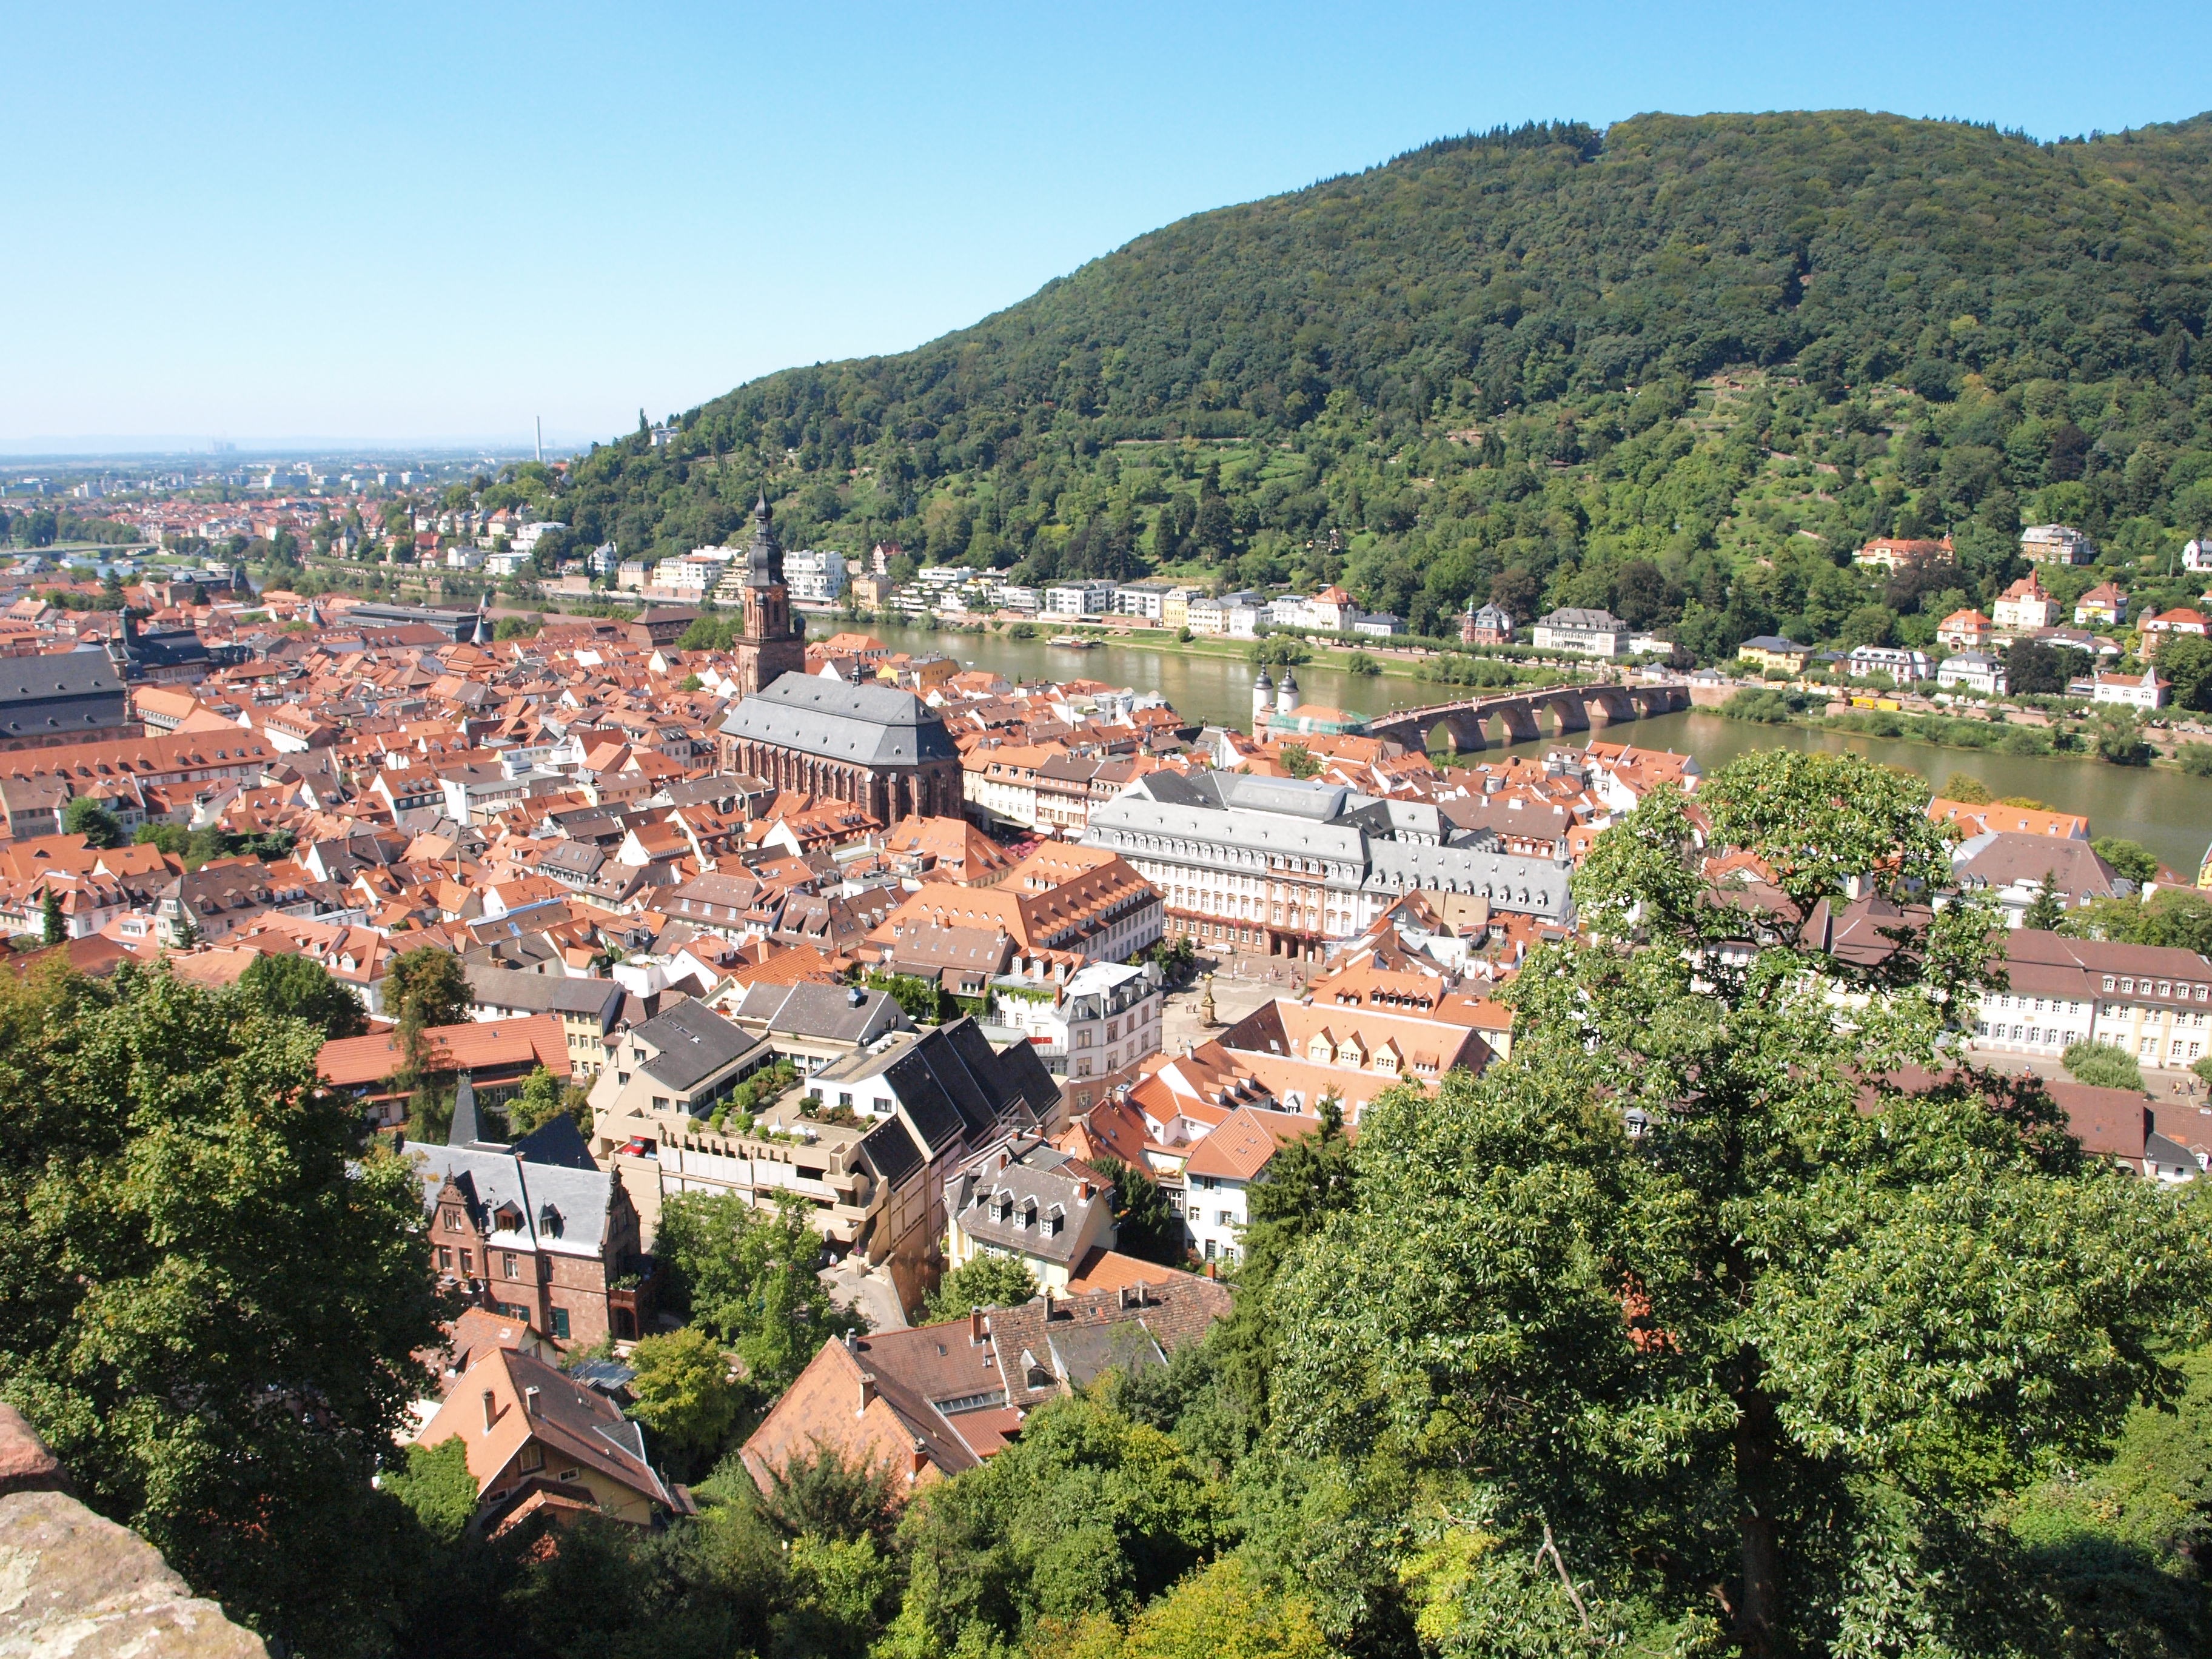
landscape, hill, town, city, cityscape, panorama, vacation, village, suburb, heidelberg, tourism, city view, old town, germany, estate, neckar, neighbourhood, bird's eye view, aerial photography, city panorama, baden wurttemberg, residential area, human settlement